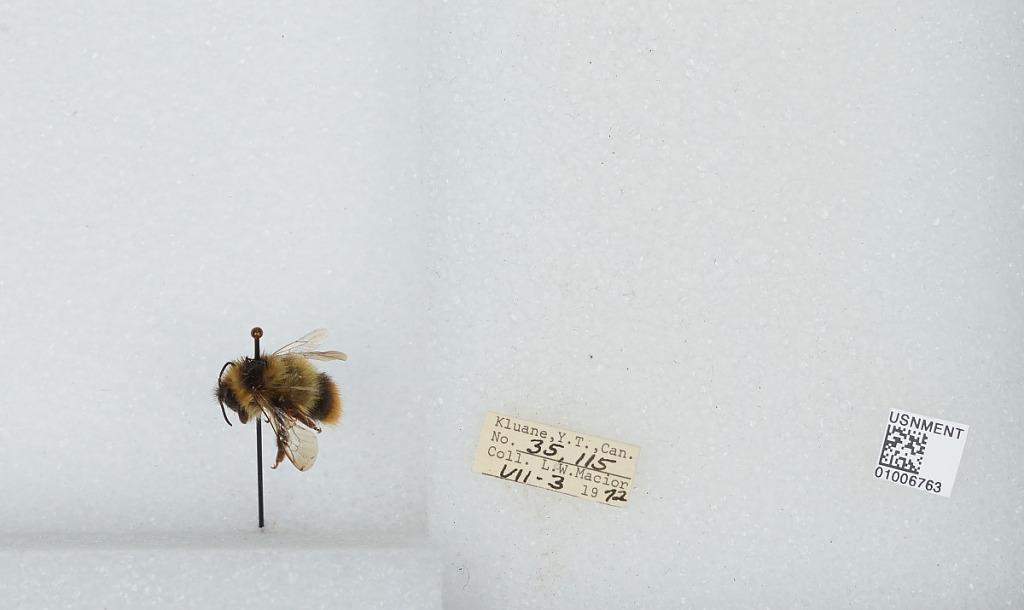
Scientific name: Bombus (Pyrobombus) frigidus Smith
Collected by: L. Macior
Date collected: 1972-7-3
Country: Canada
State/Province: Yukon Territory
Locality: Kluane
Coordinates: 60.75, -139.5